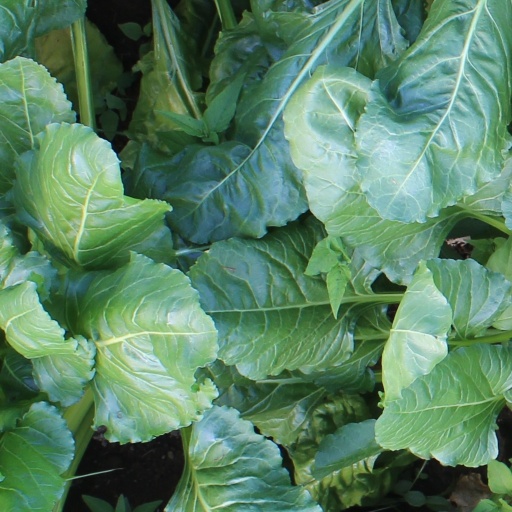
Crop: sugar beet